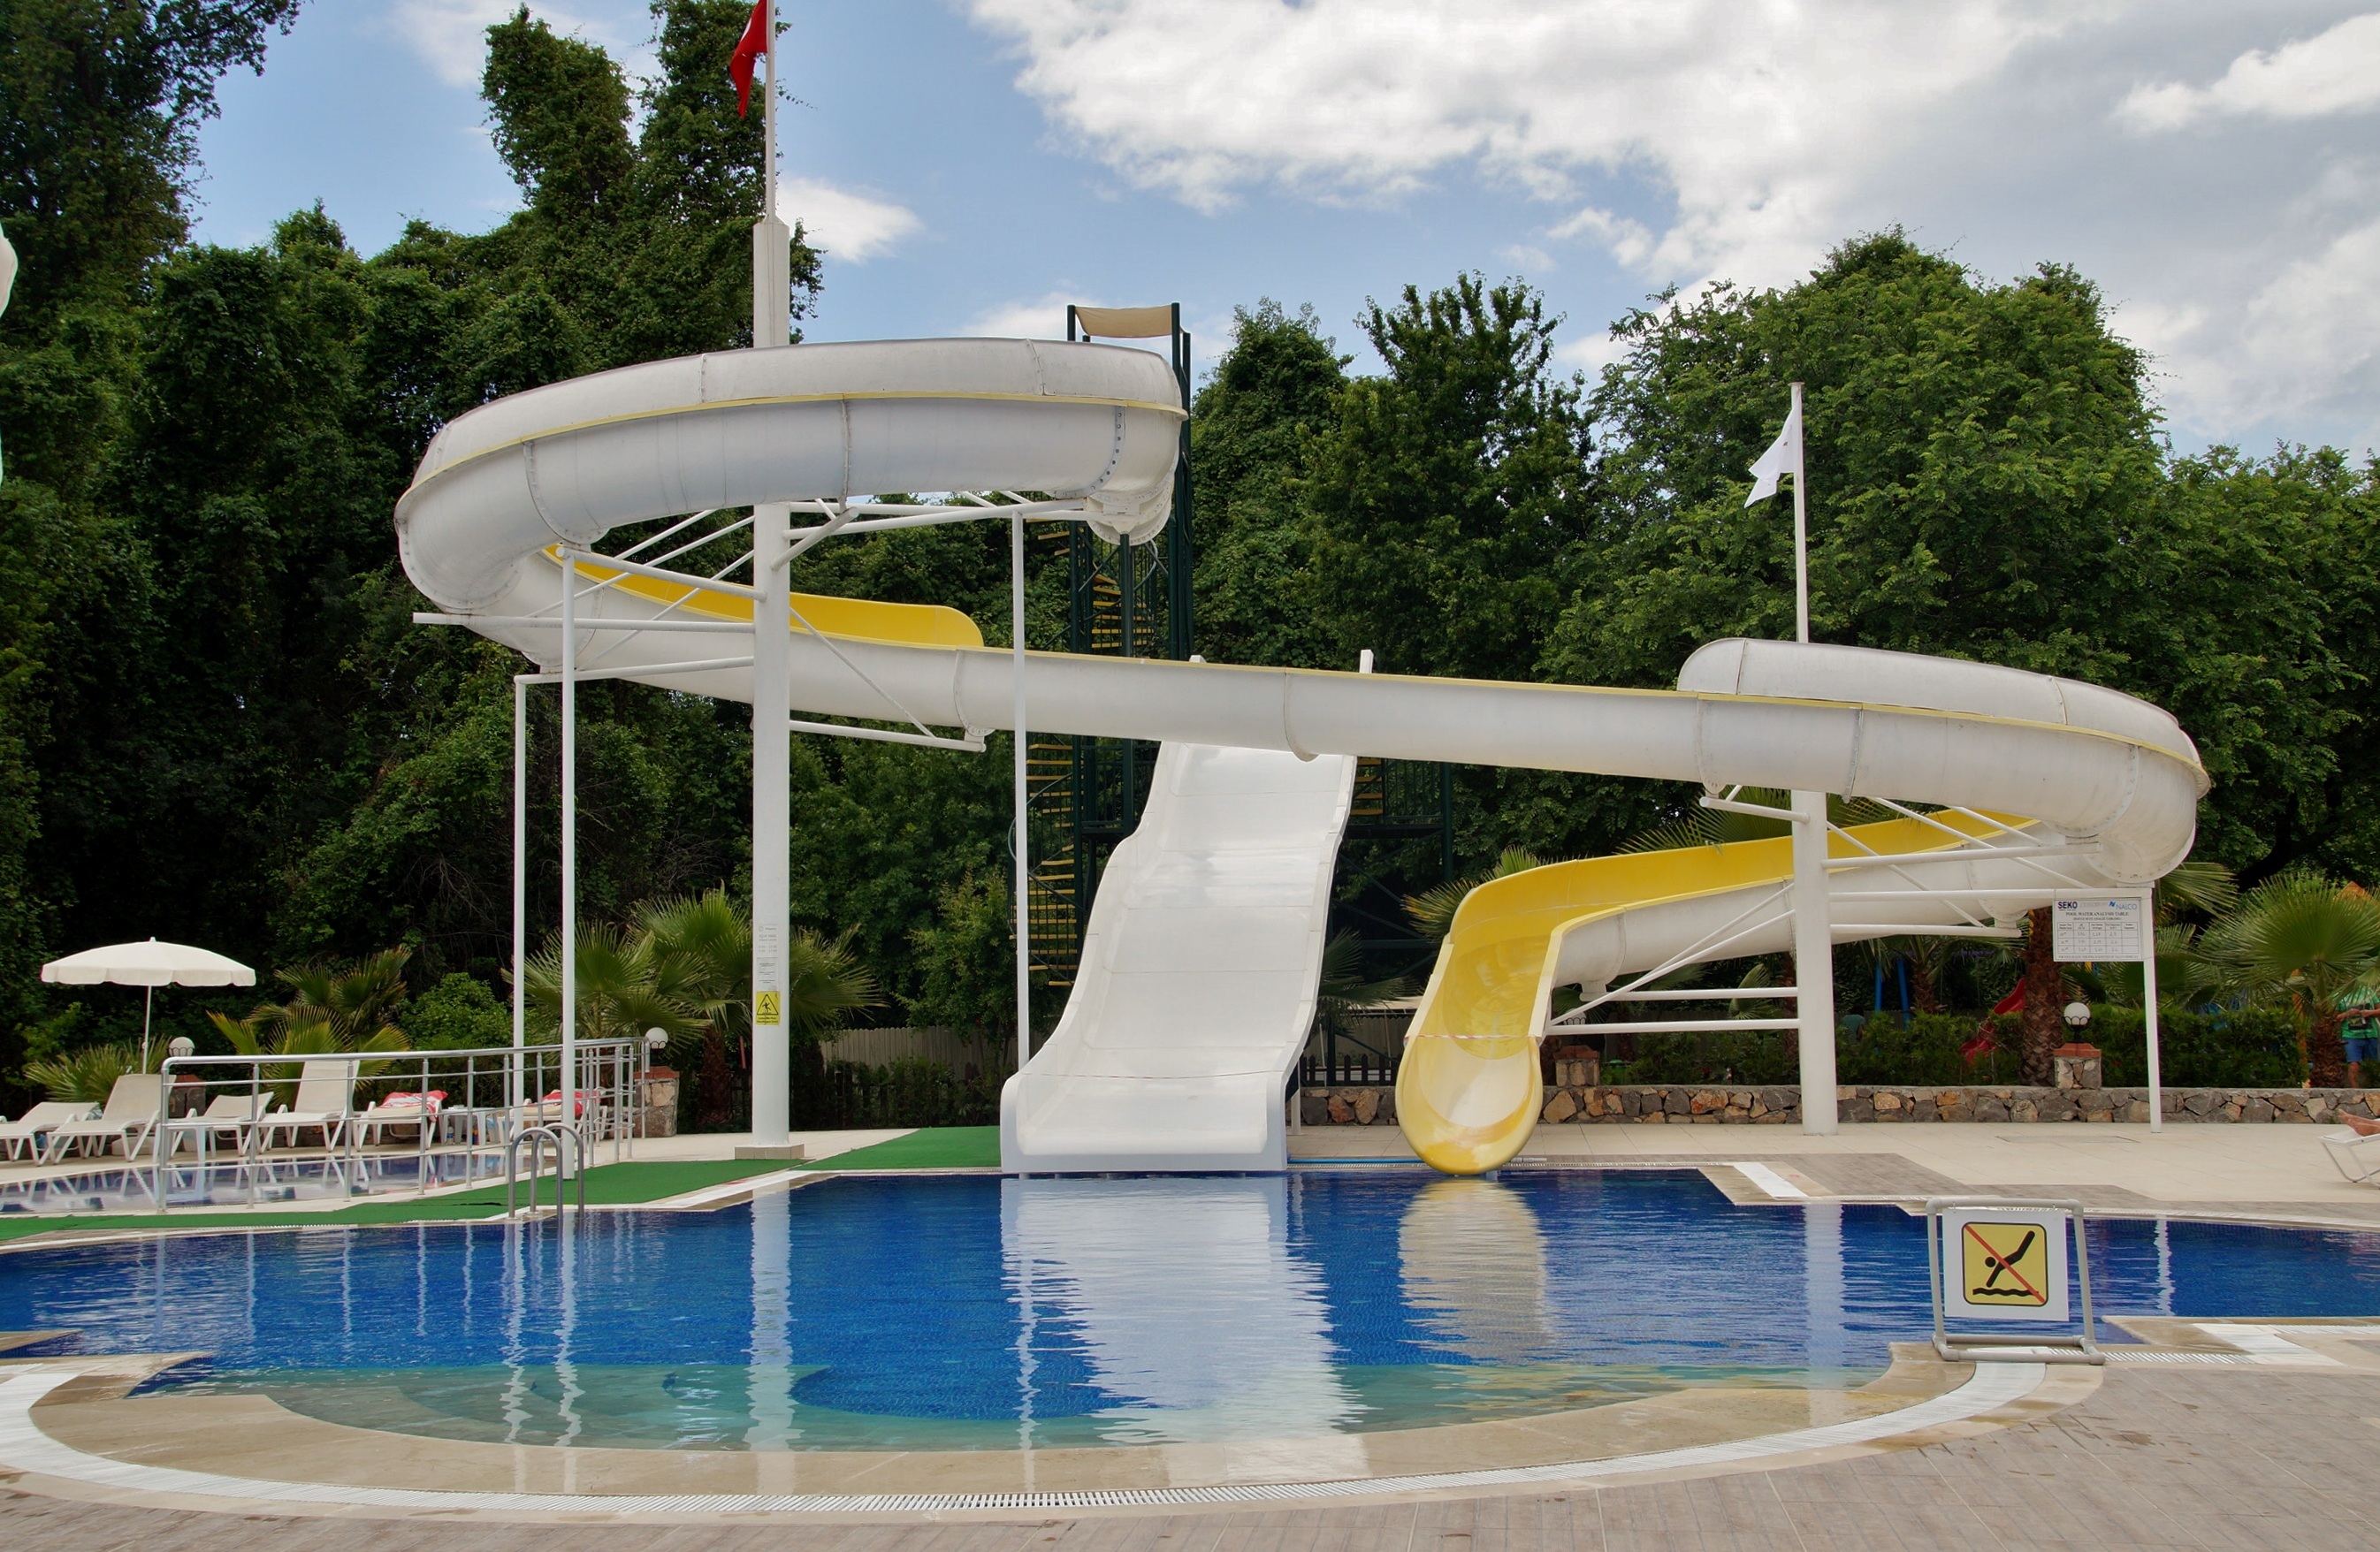
vacation, recreation, amusement park, swimming pool, park, leisure, resort, water park, slide, water slide, water play